Sheila Copps

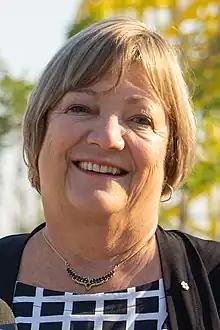
Copps in 2022

Sheila Maureen Copps (born November 27, 1952) is a former Canadian politician who also served as the sixth deputy prime minister of Canada from November 4, 1993, to April 30, 1996, and June 19, 1996, to June 11, 1997. Her father, Victor Copps, was once mayor of Hamilton, Ontario.